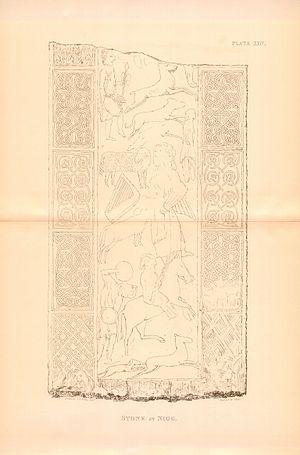
Les pierres pictes de Ross sont un ensemble de pierres travaillées par les Pictes, confédération de tribus présente dans le nord et le sud de l'Écosse de l'époque romaine au Xᵉ siècle. Un nombre important de ces pierres peut-être trouvé dans la région des Highlands de Ross, et en particulier dans la partie est, dite Easter Ross. La classification en classe et le nom des symboles sont ceux utilisés classiquement pour les Pierres Pictes.